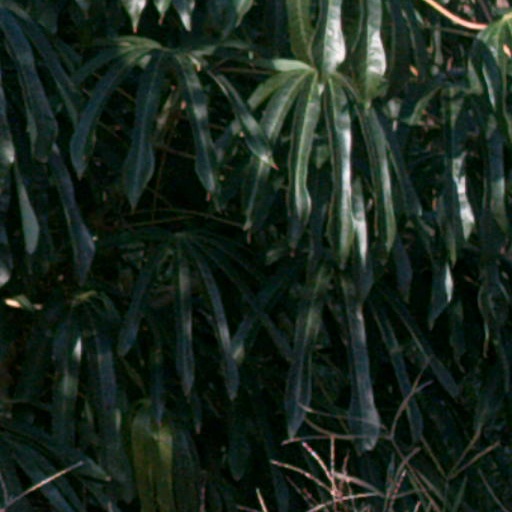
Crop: cassava